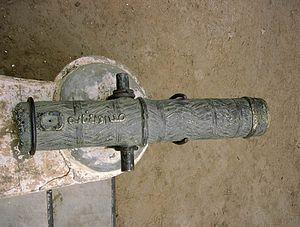
Canon de bronze pris à Rabah lors de la Bataille de Kousséri (1900). Musée National de Ndjaména (Tchad).
Rabah est un seigneur de la guerre du Soudan et un trafiquant d'esclaves qui devint sultan du Bornou en Afrique centrale, jusqu'à sa mort, le 22 avril 1900, au cours d'un engagement avec l'armée française.
La bataille de Kousséri, le 22 avril 1900, près de Kousséri au Cameroun et à proximité de la ville actuelle de N'Djaména, au Tchad, a lieu entre les soldats français de différentes colonnes venus de l’Empire colonial français et renforcés de supplétifs baguirmiens, et l’armée de Rabah, qui est battu et tué dans la bataille. Cette victoire marque un progrès important dans la conquête de l’actuel Tchad par la France.